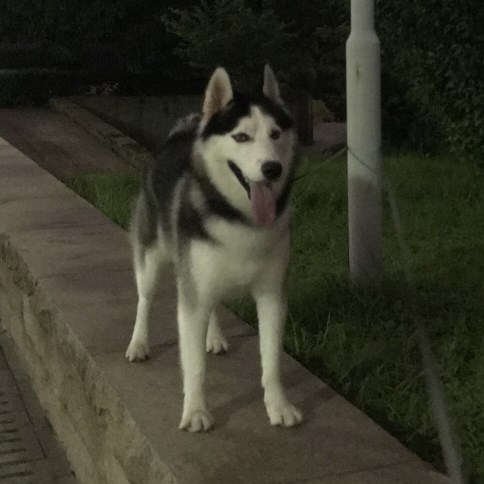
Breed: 1160-n000003-Siberian_husky